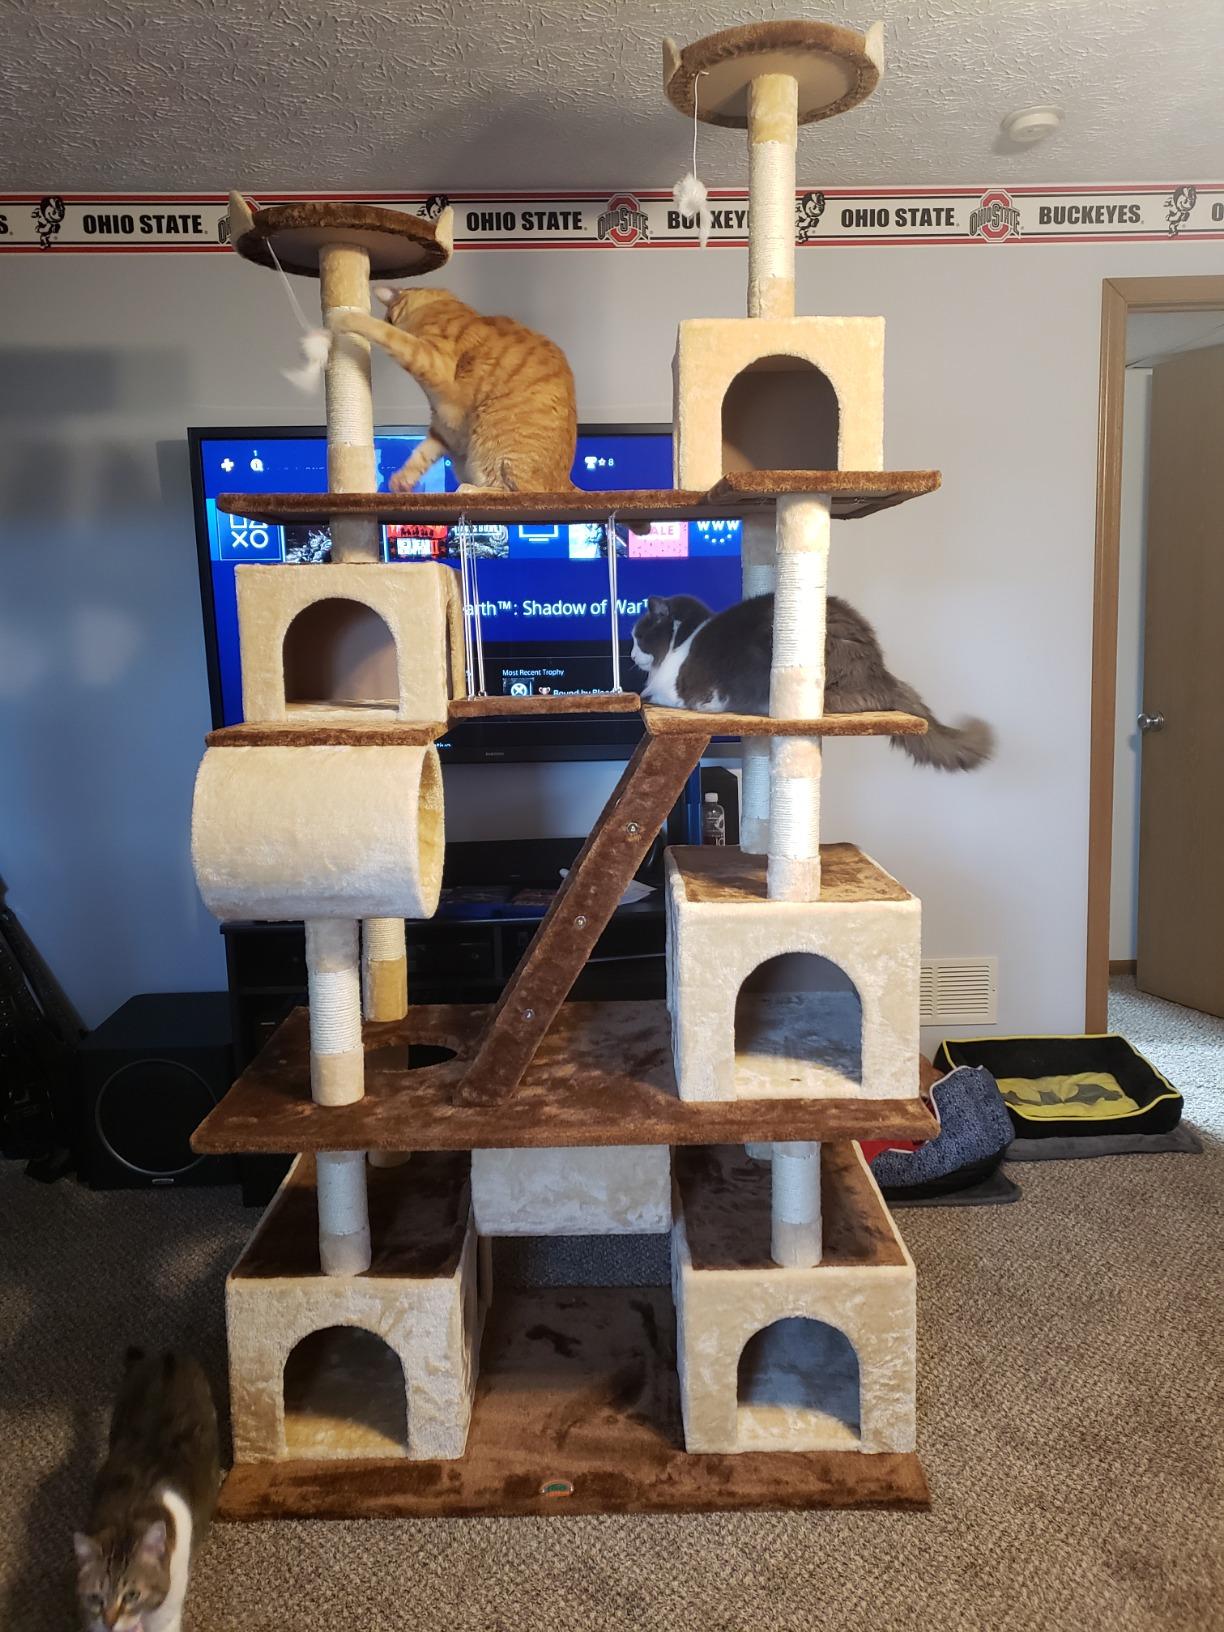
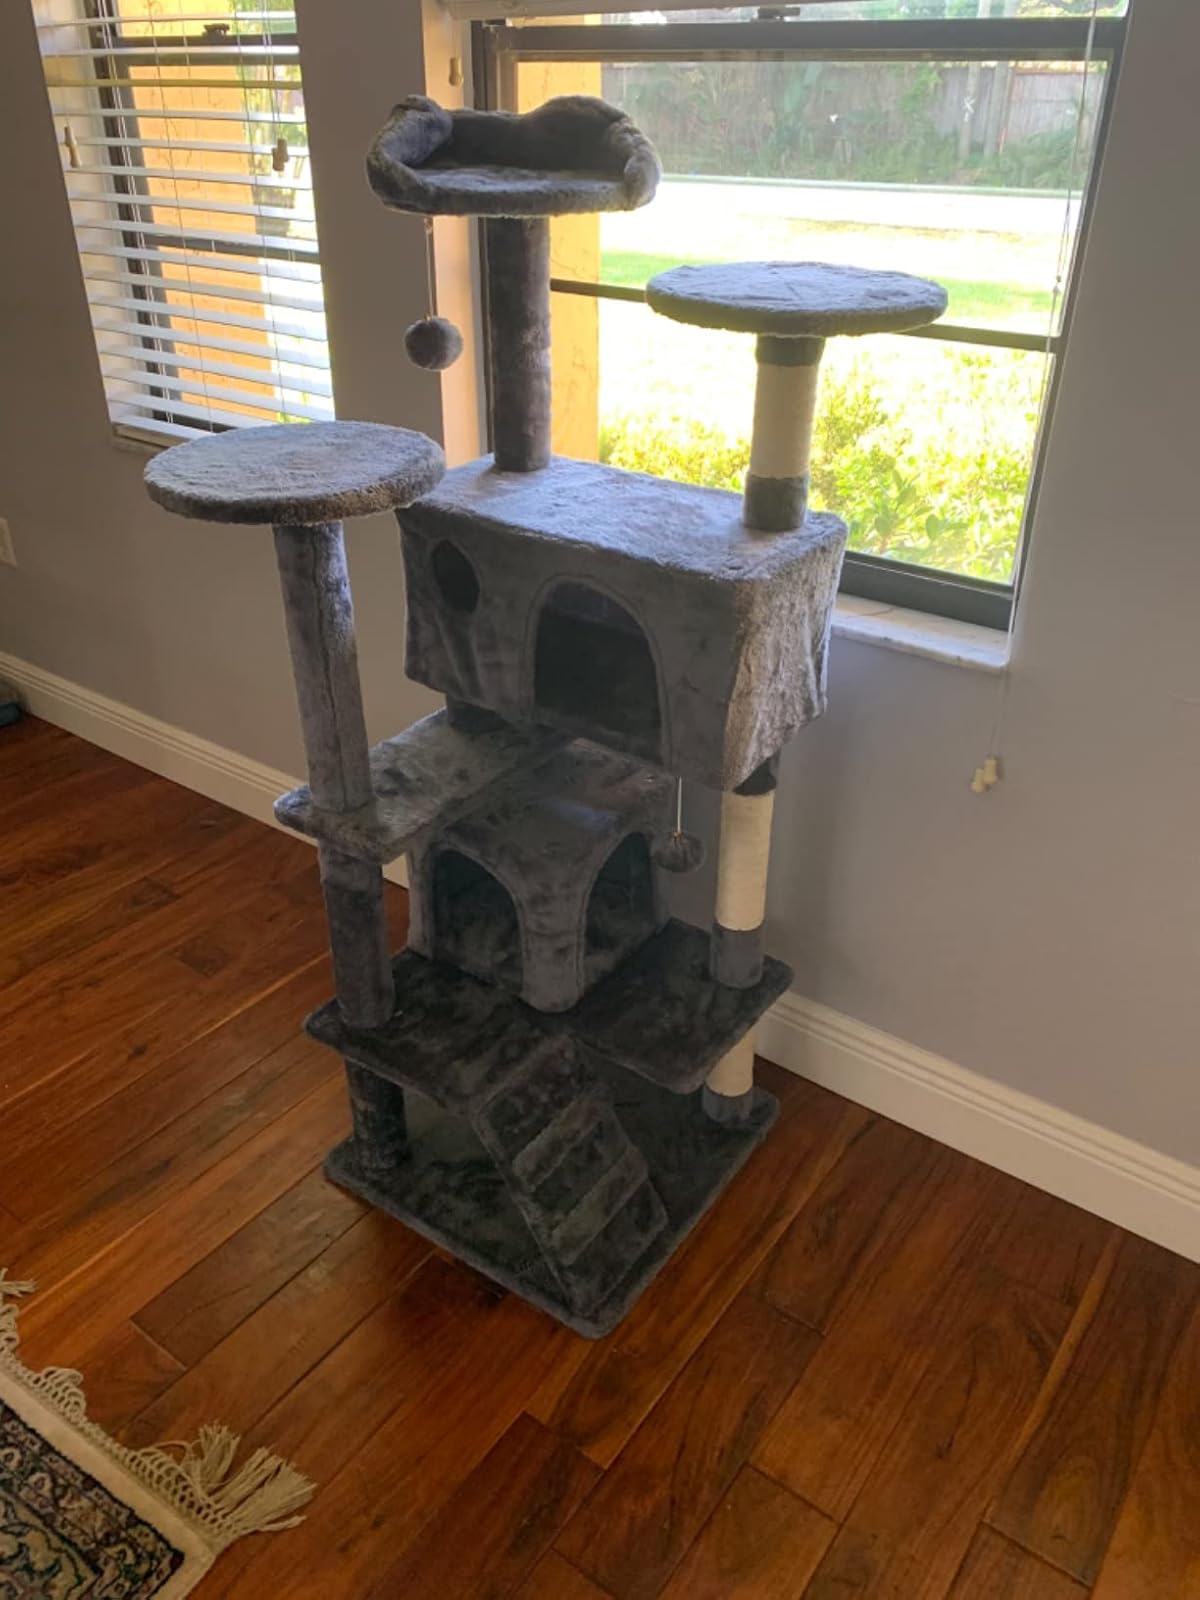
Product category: items_cat tree
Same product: no